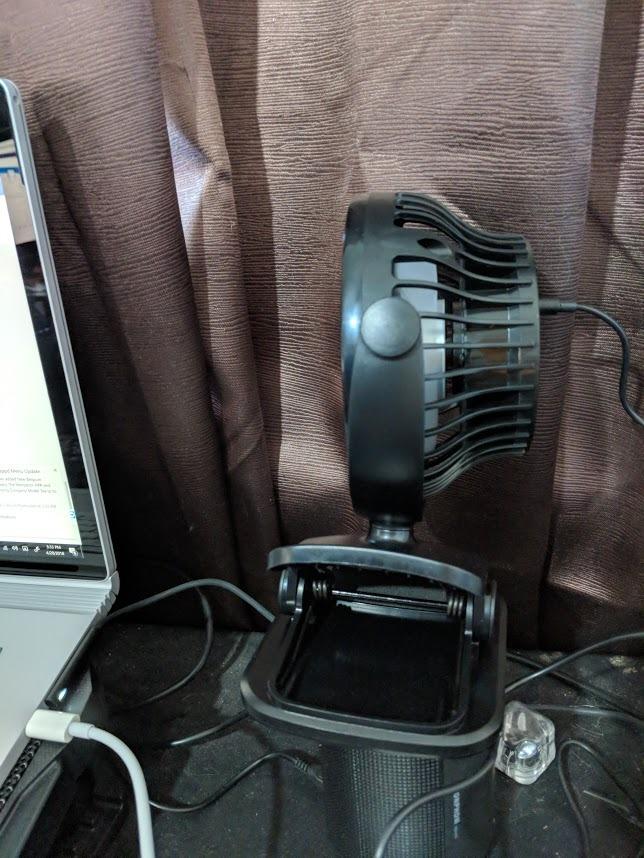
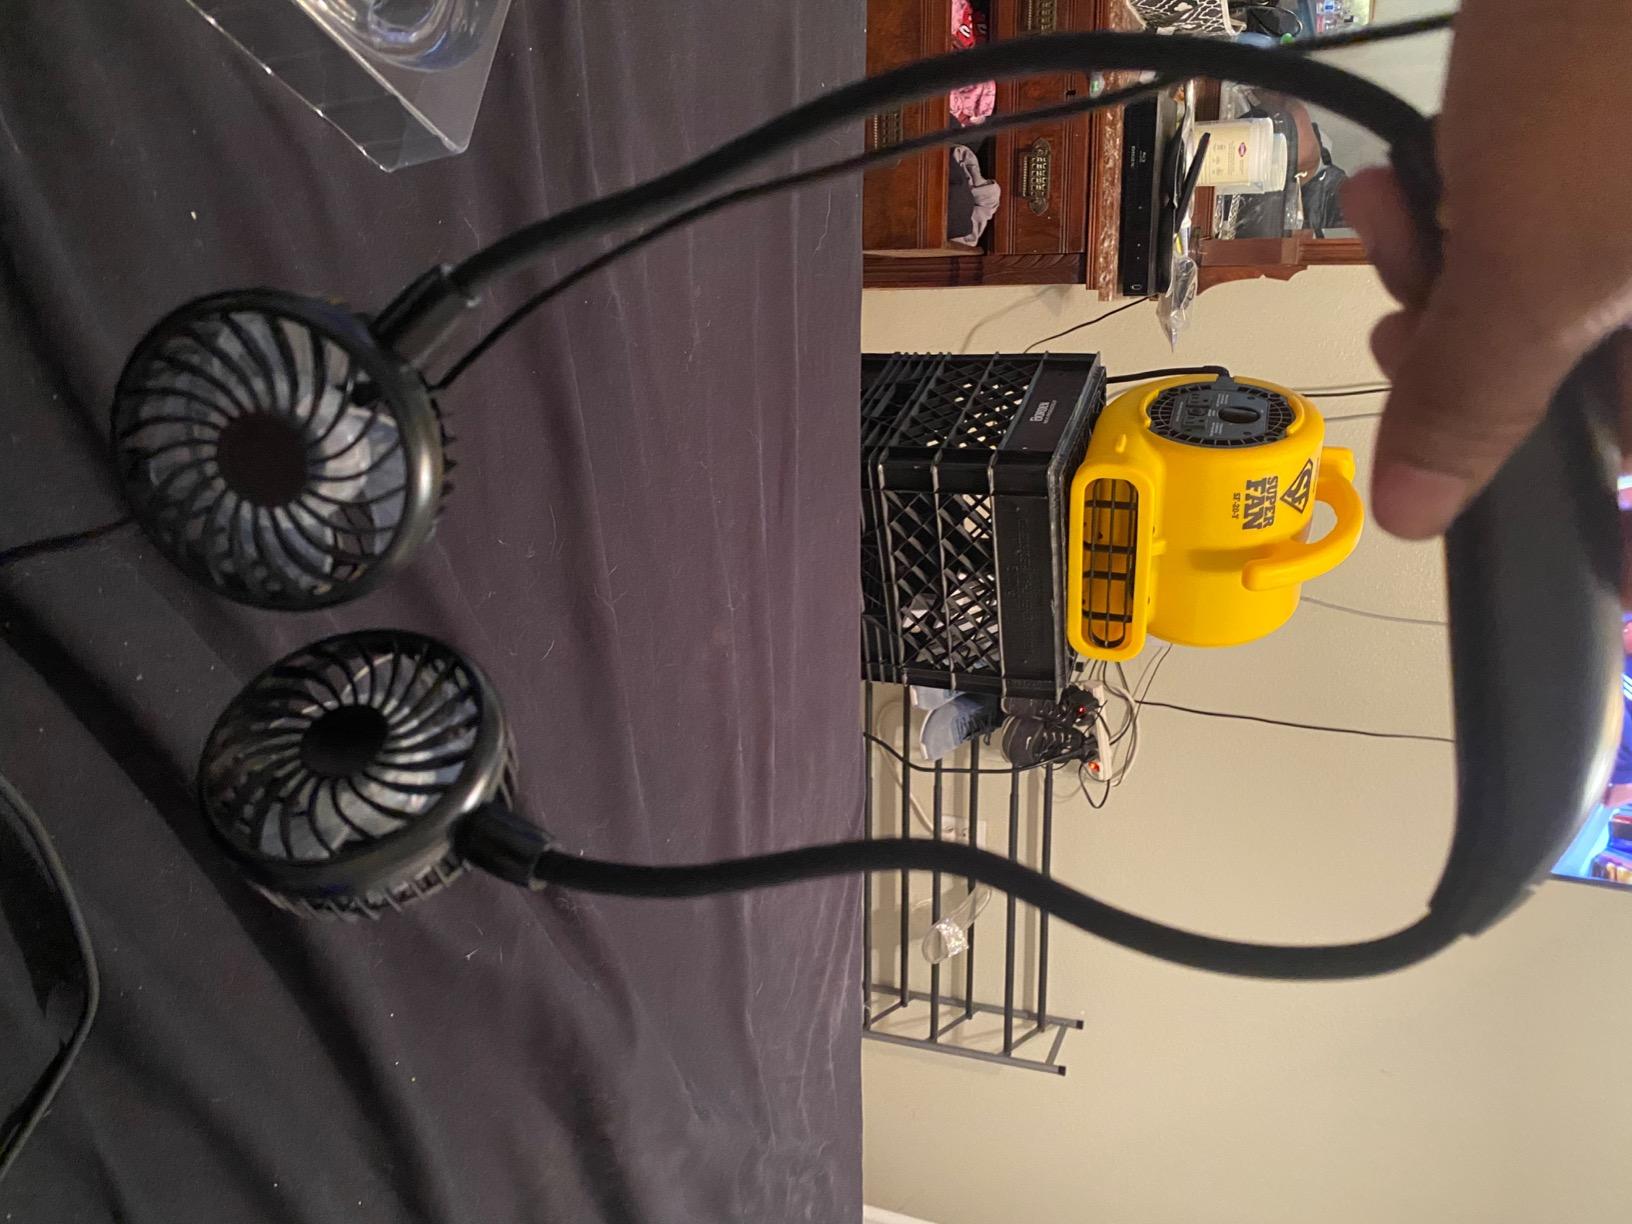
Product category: fan
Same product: no